Double-hulled tanker

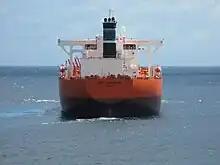
The double-hulled "SPT Champion" in Curaçao

A number of manufacturers have embraced oil tankers with a double hull because it strengthens the hull of ships, reducing the likelihood of oil disasters in low-impact collisions and groundings over single-hull ships. They reduce the likelihood of leaks occurring at low speed impacts in port areas when the ship is under pilotage. Research of impact damage of ships has revealed that double-hulled tankers are unlikely to perforate both hulls in a collision, preventing oil from seeping out. However, for smaller tankers, U-shaped tanks might be susceptible to "free flooding" across the double bottom and up to the outside water level each side of the cargo tank. Salvors prefer to salvage doubled-hulled tankers because they permit the use of air pressure to vacuum out the flood water. In the 1960s, collision proof double hulls for nuclear ships were extensively investigated, due to escalating concerns over nuclear accidents.